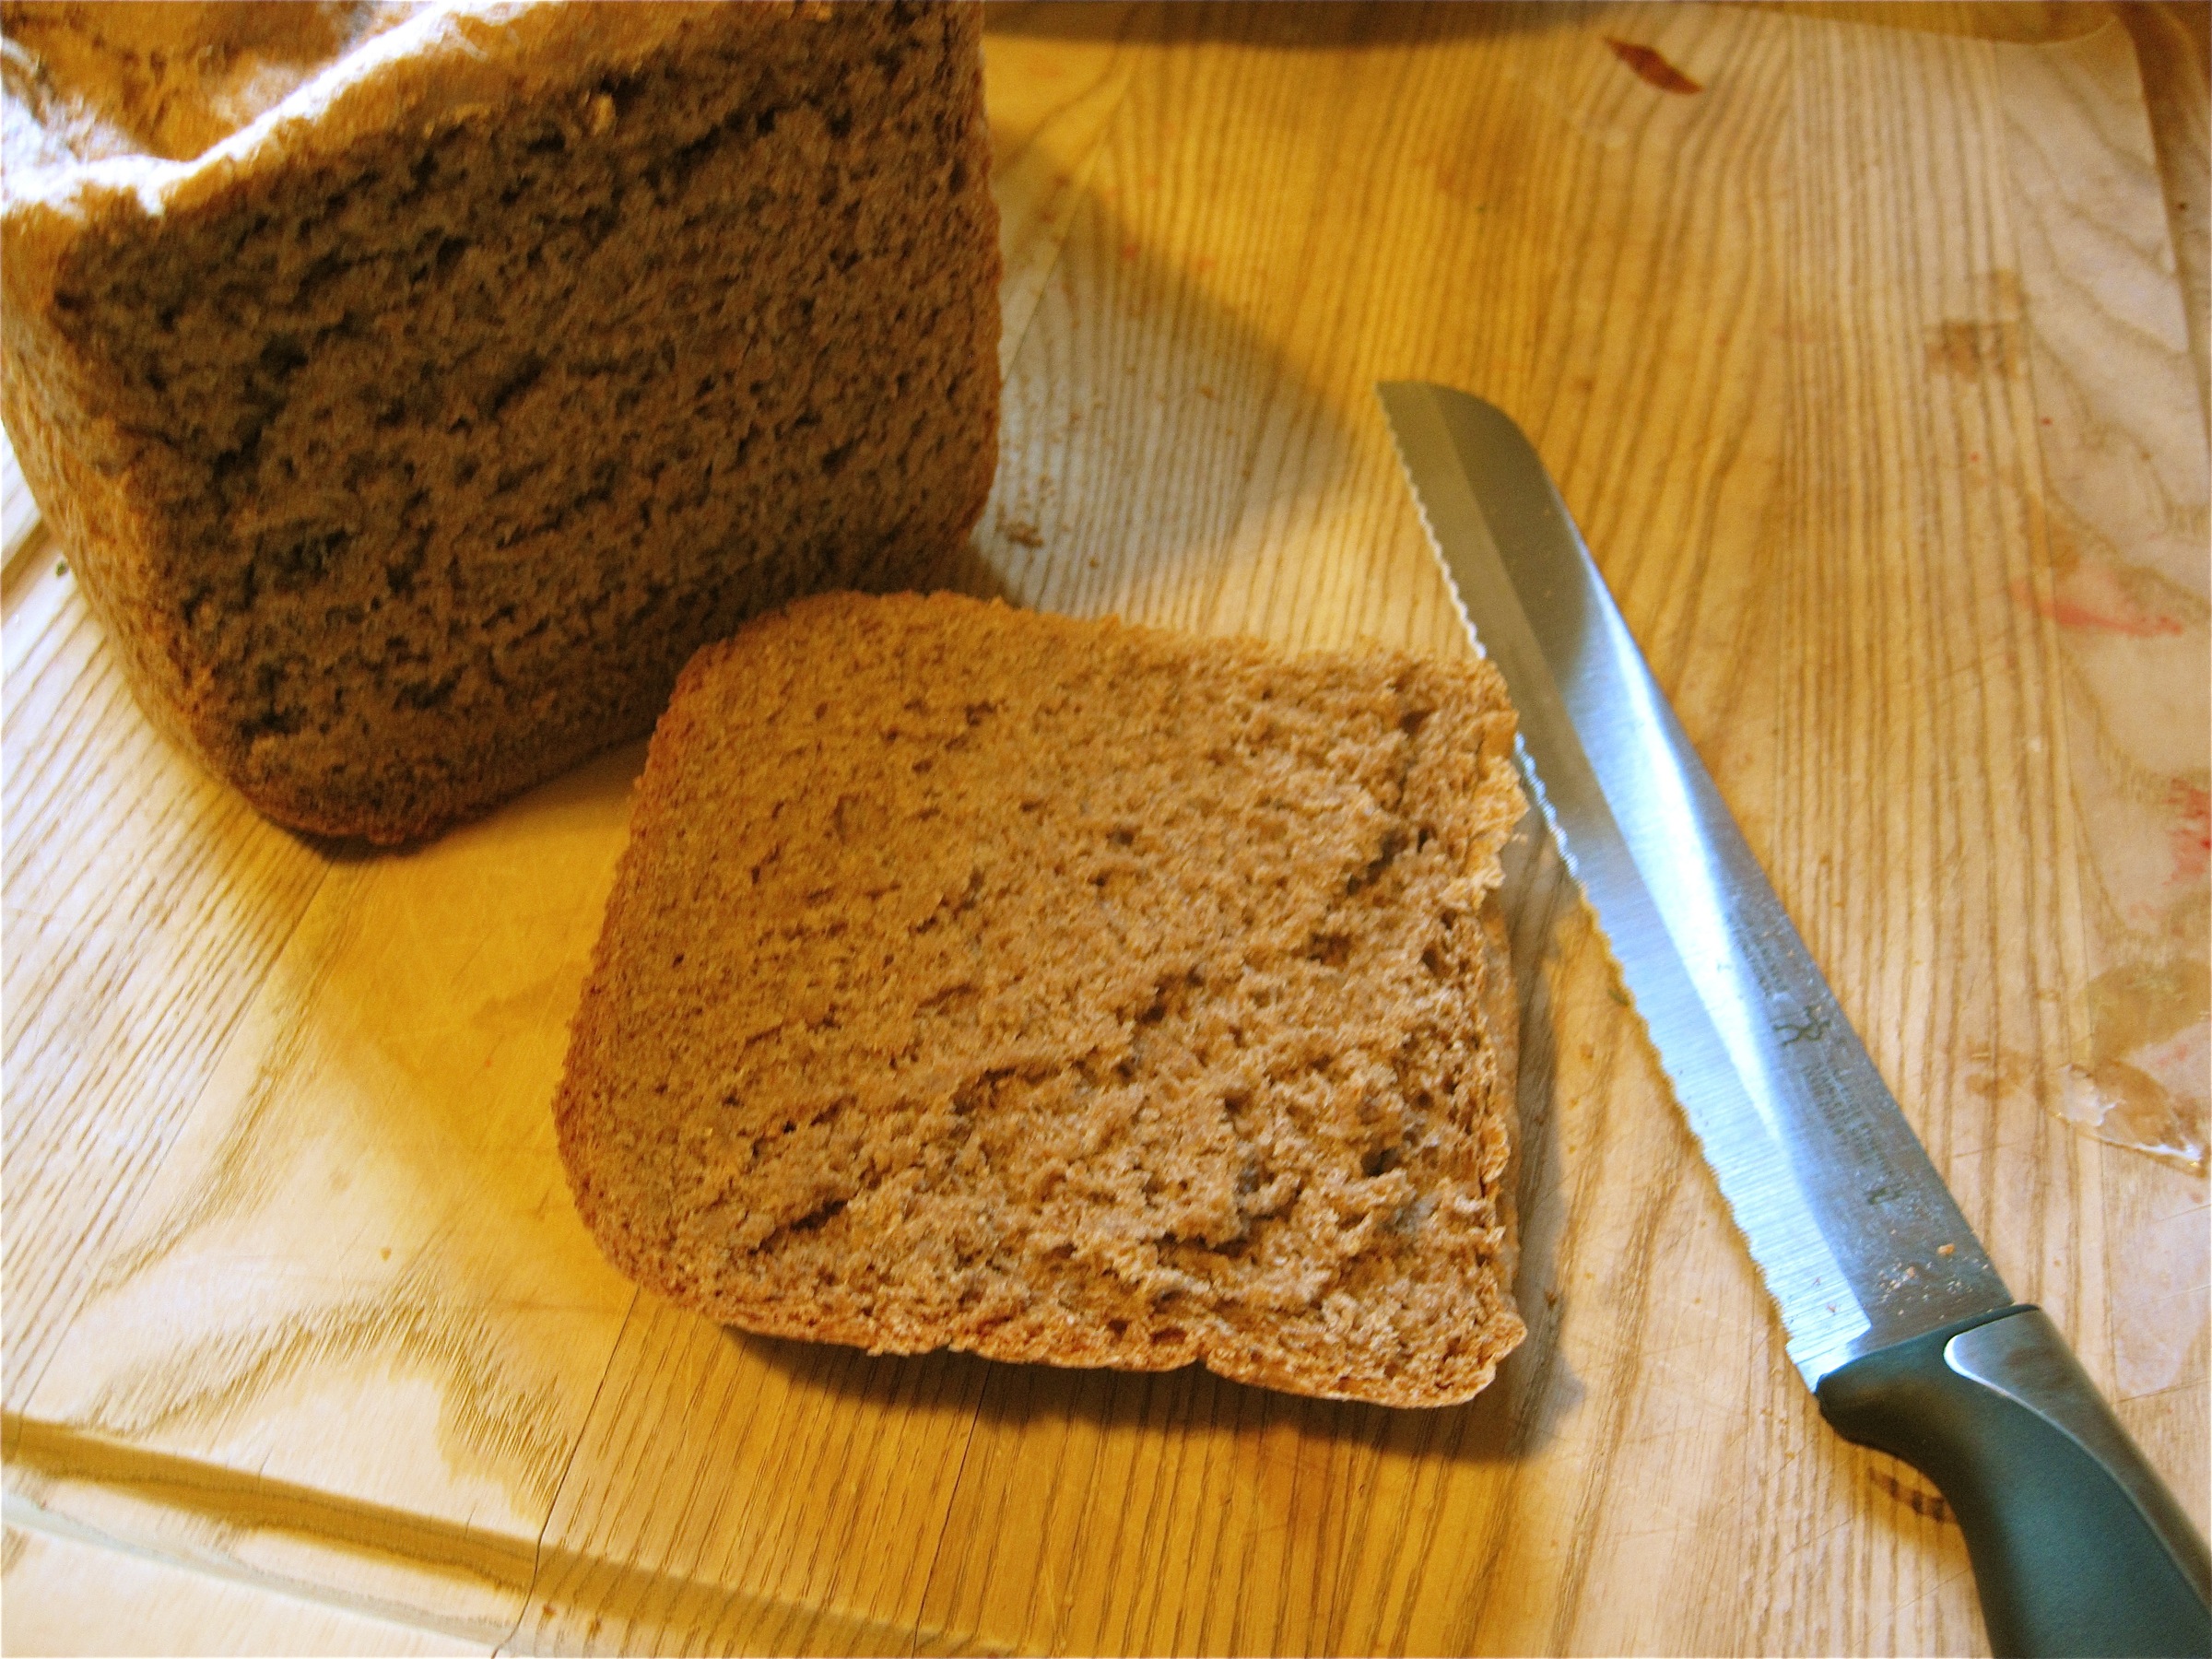
dish, meal, food, produce, breakfast, baking, dessert, bread, baked goods, flavor, brown bread, rye bread, grass family, whole grain, pumpkin bread, banana bread